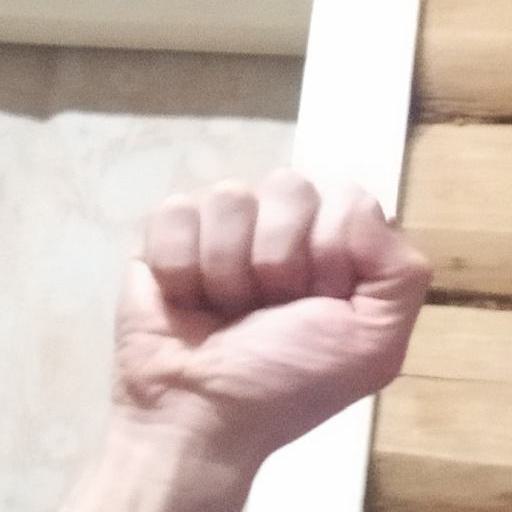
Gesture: fist